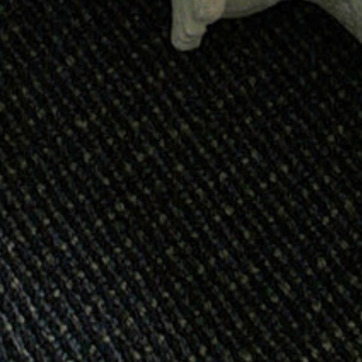
Material: carpet